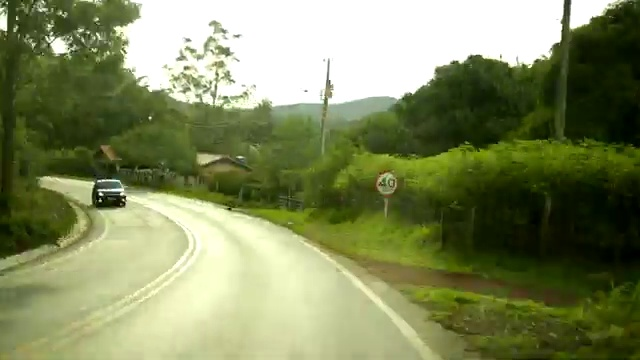
Fire: no
Smoke: no